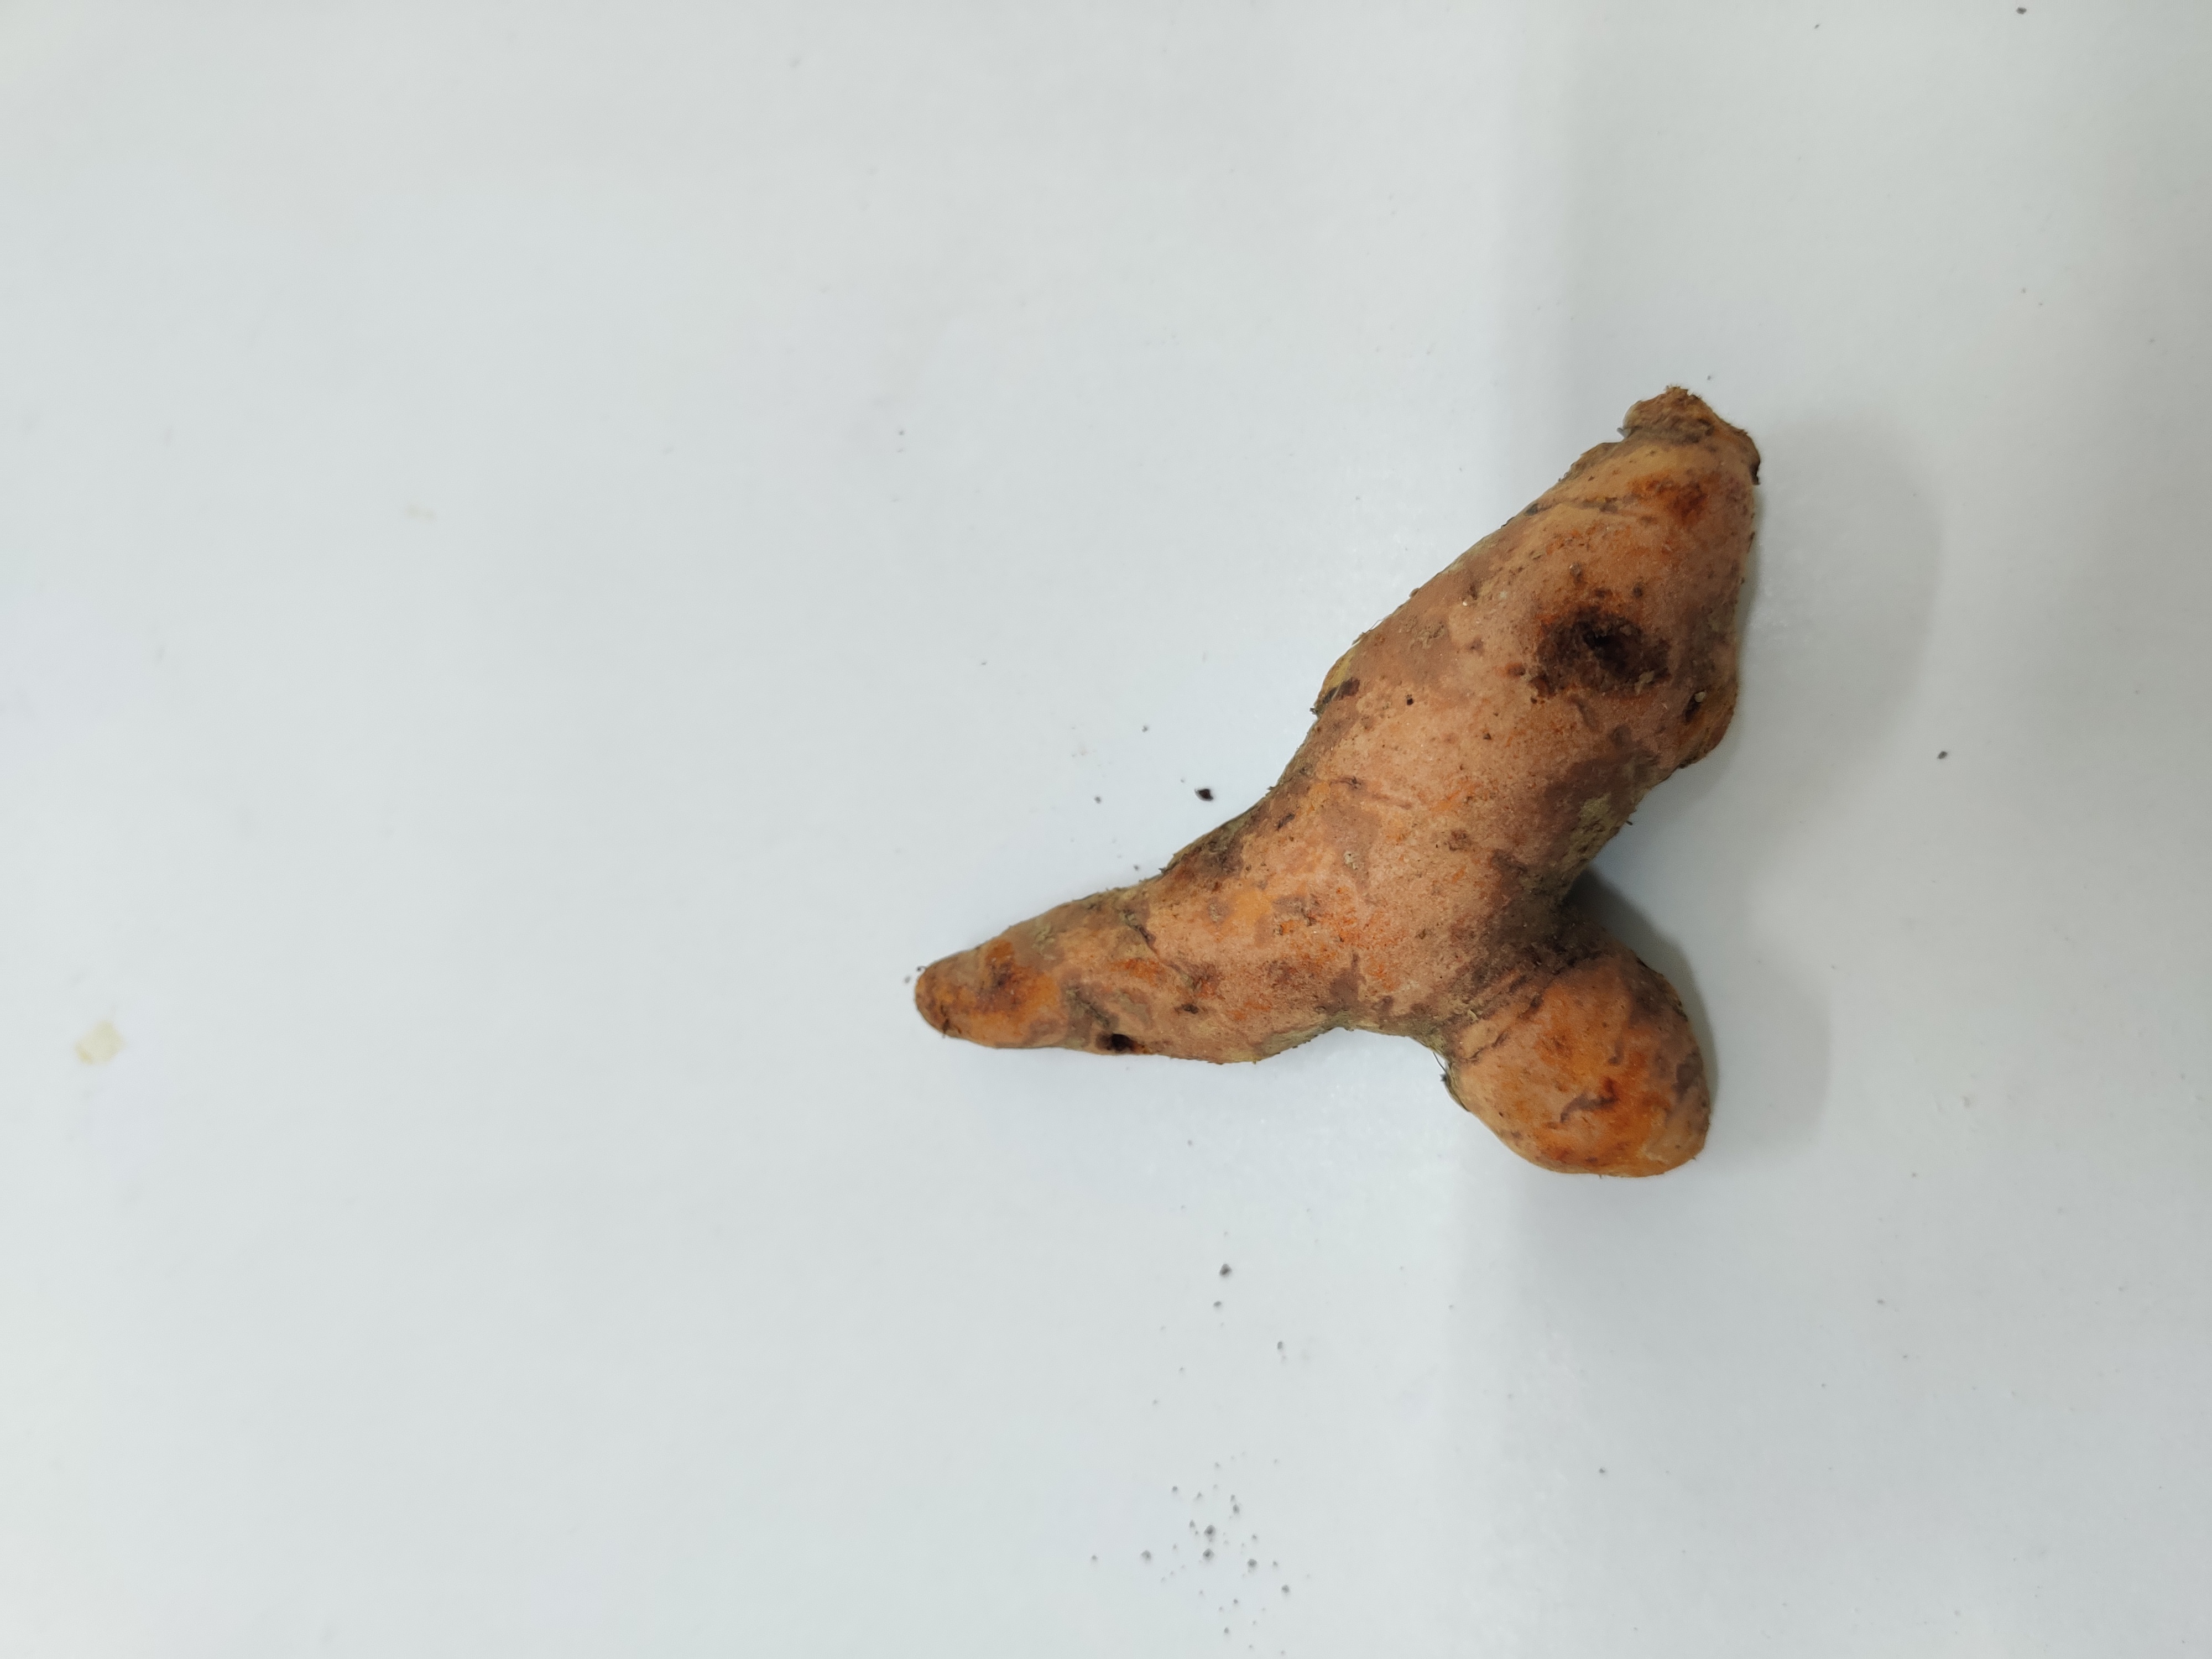
Crop: Turmeric
Condition: Fresh